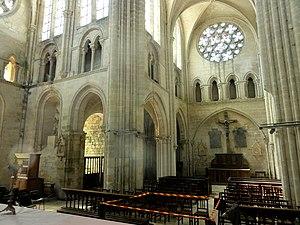
Croisillon sud et nef.
La collégiale Notre-Dame est une église catholique paroissiale située à Mello, en France.